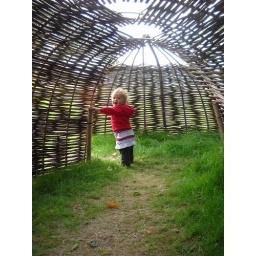
Isobel in the tree house